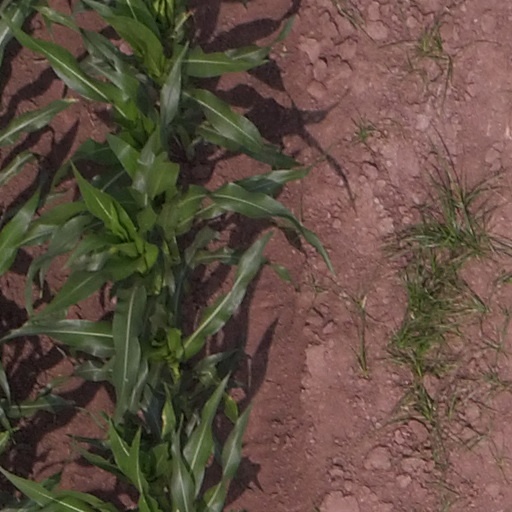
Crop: maize; corn